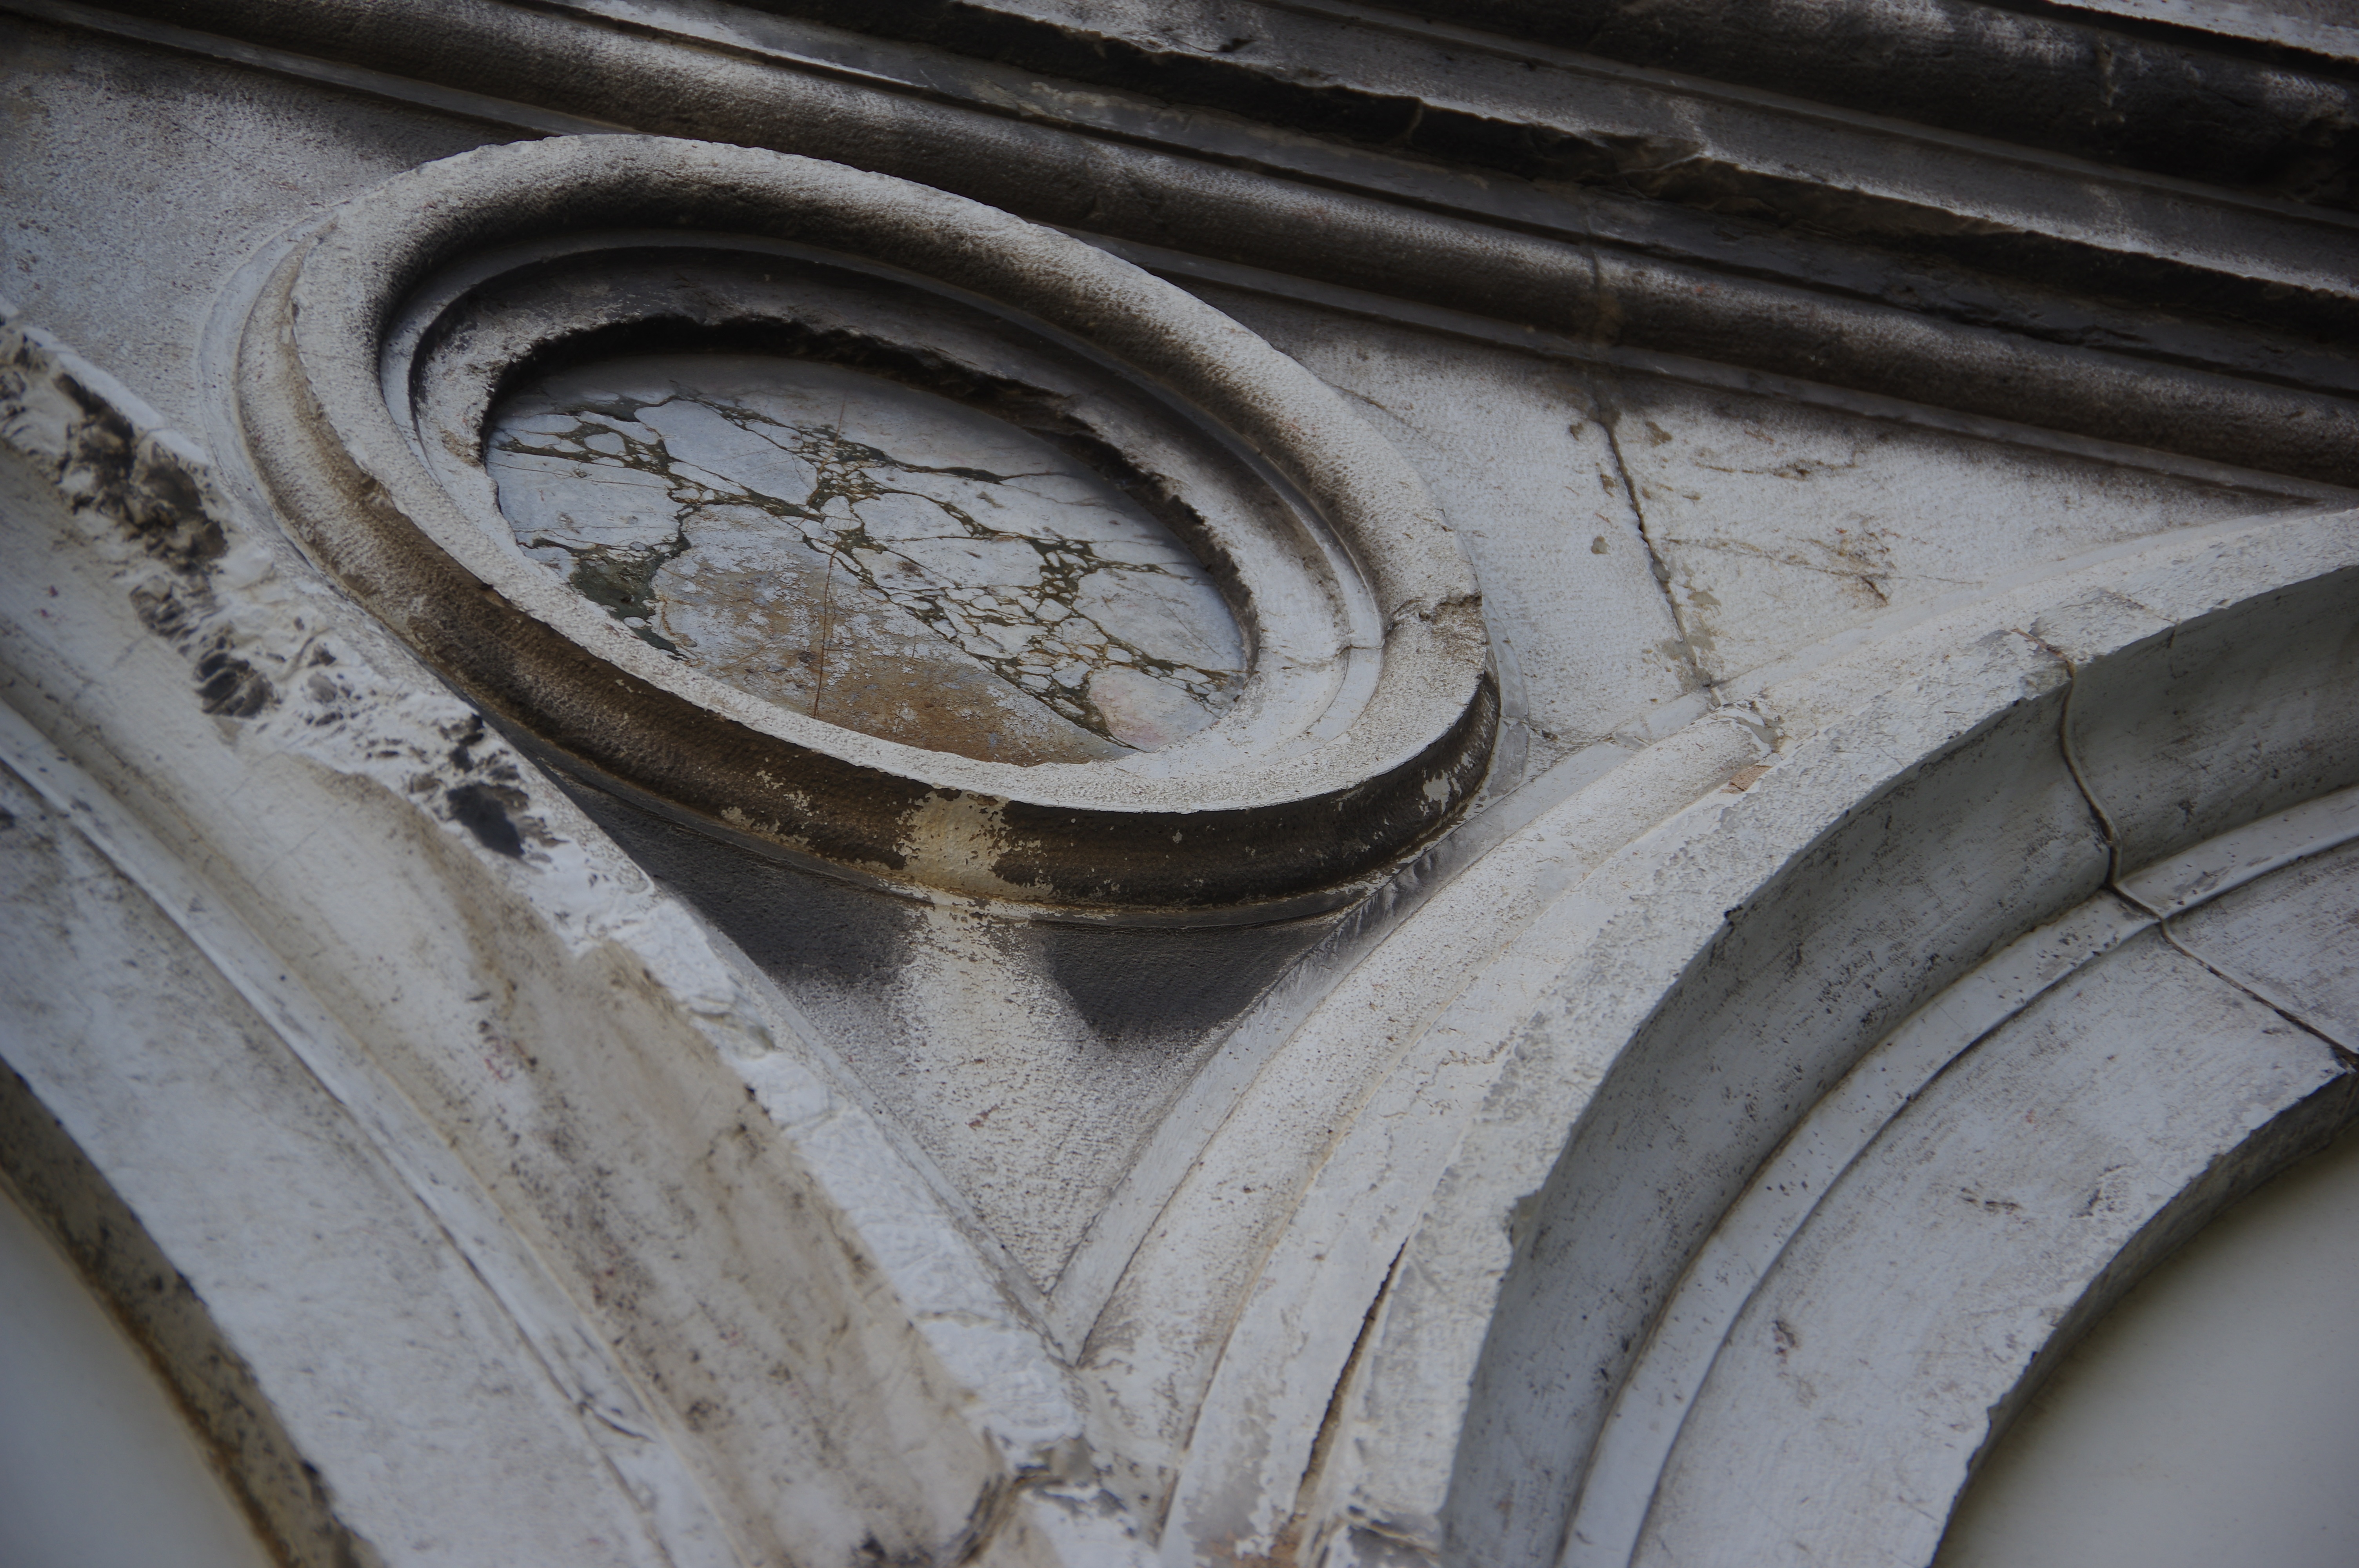
wheel, column, sculpture, art, temple, iron, ancient history